Richard Barnett (Capitol rioter)

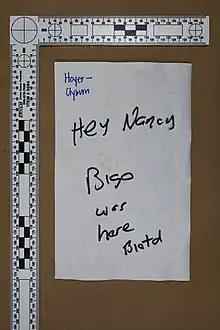
Evidence photograph of the note left by Barnett

Richard Morris "Bigo" Barnett (born May 1960) is an American man who took part in the United States Capitol attack on January 6, 2021. A photograph of Barnett with his feet on a desk in Nancy Pelosi’s office in the Capitol building became one of the most prominent images of the January 6 attack.